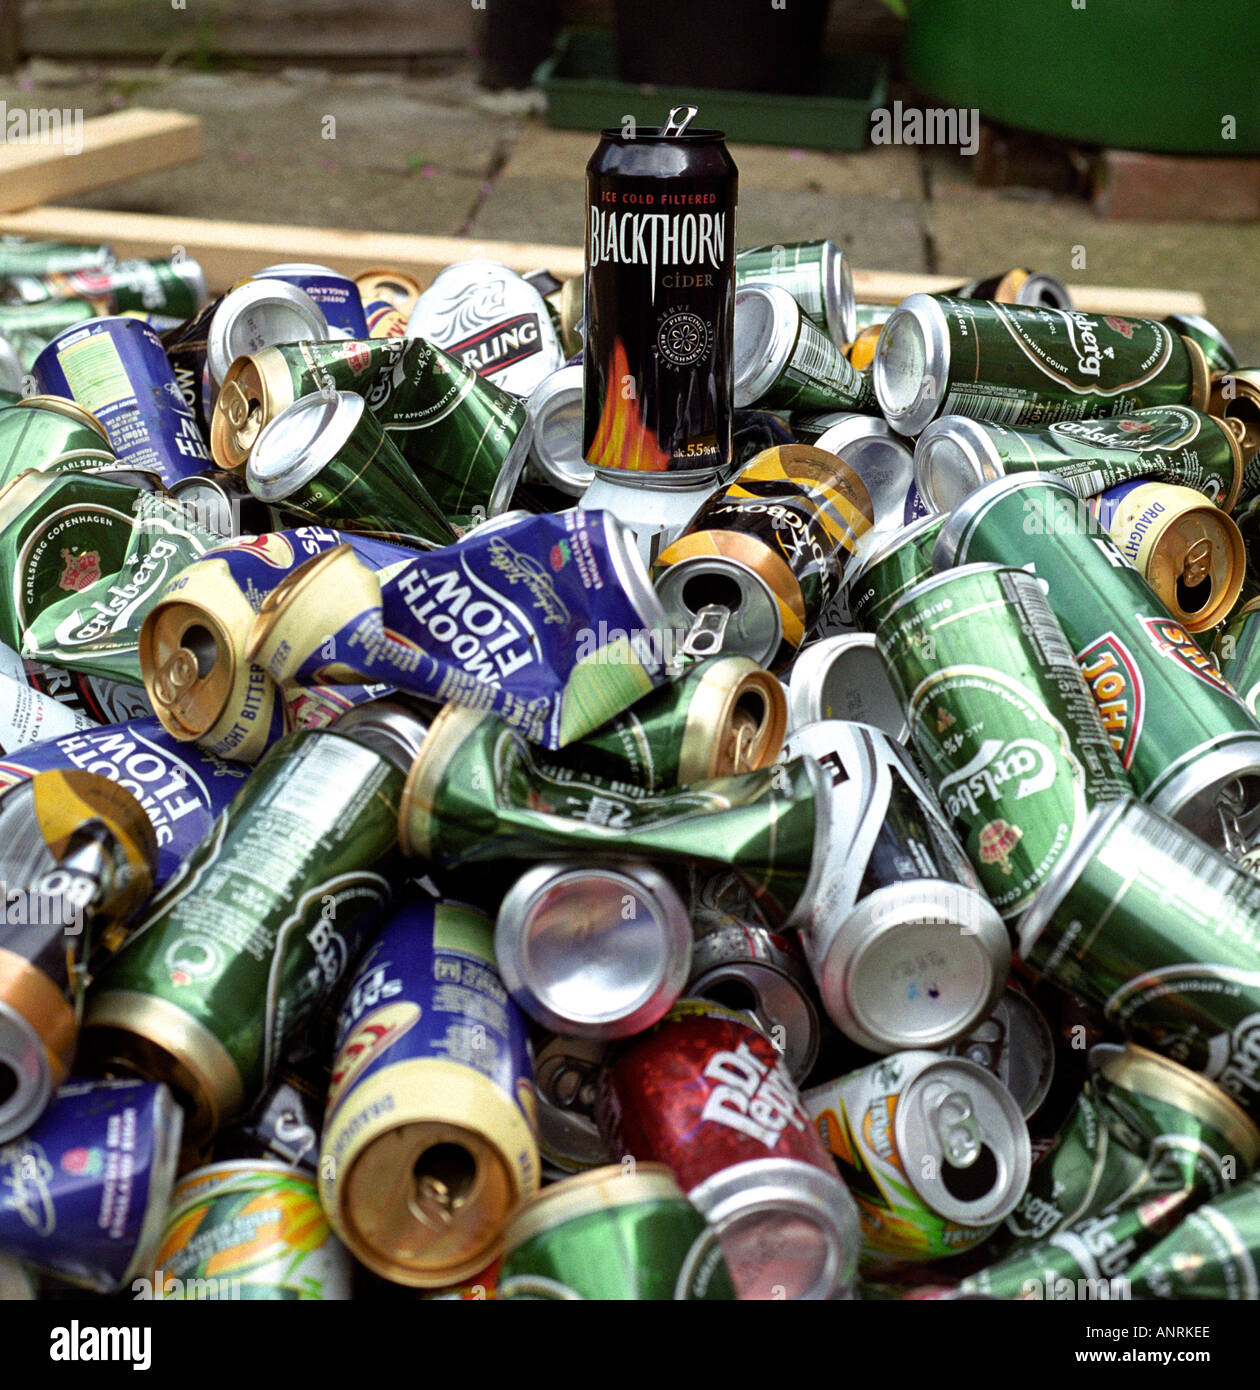
Label: metal